Question: When was this photographed?
Tambaya: A yaushe aka ɗauki wannan hoton?
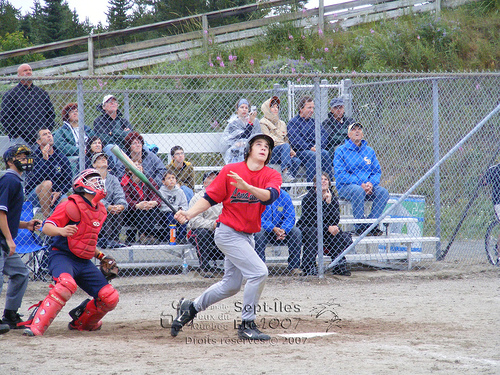
Answer: Daytime.
Amsa: Da rana.